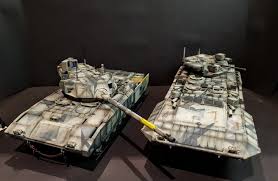
Label: BMP-T15